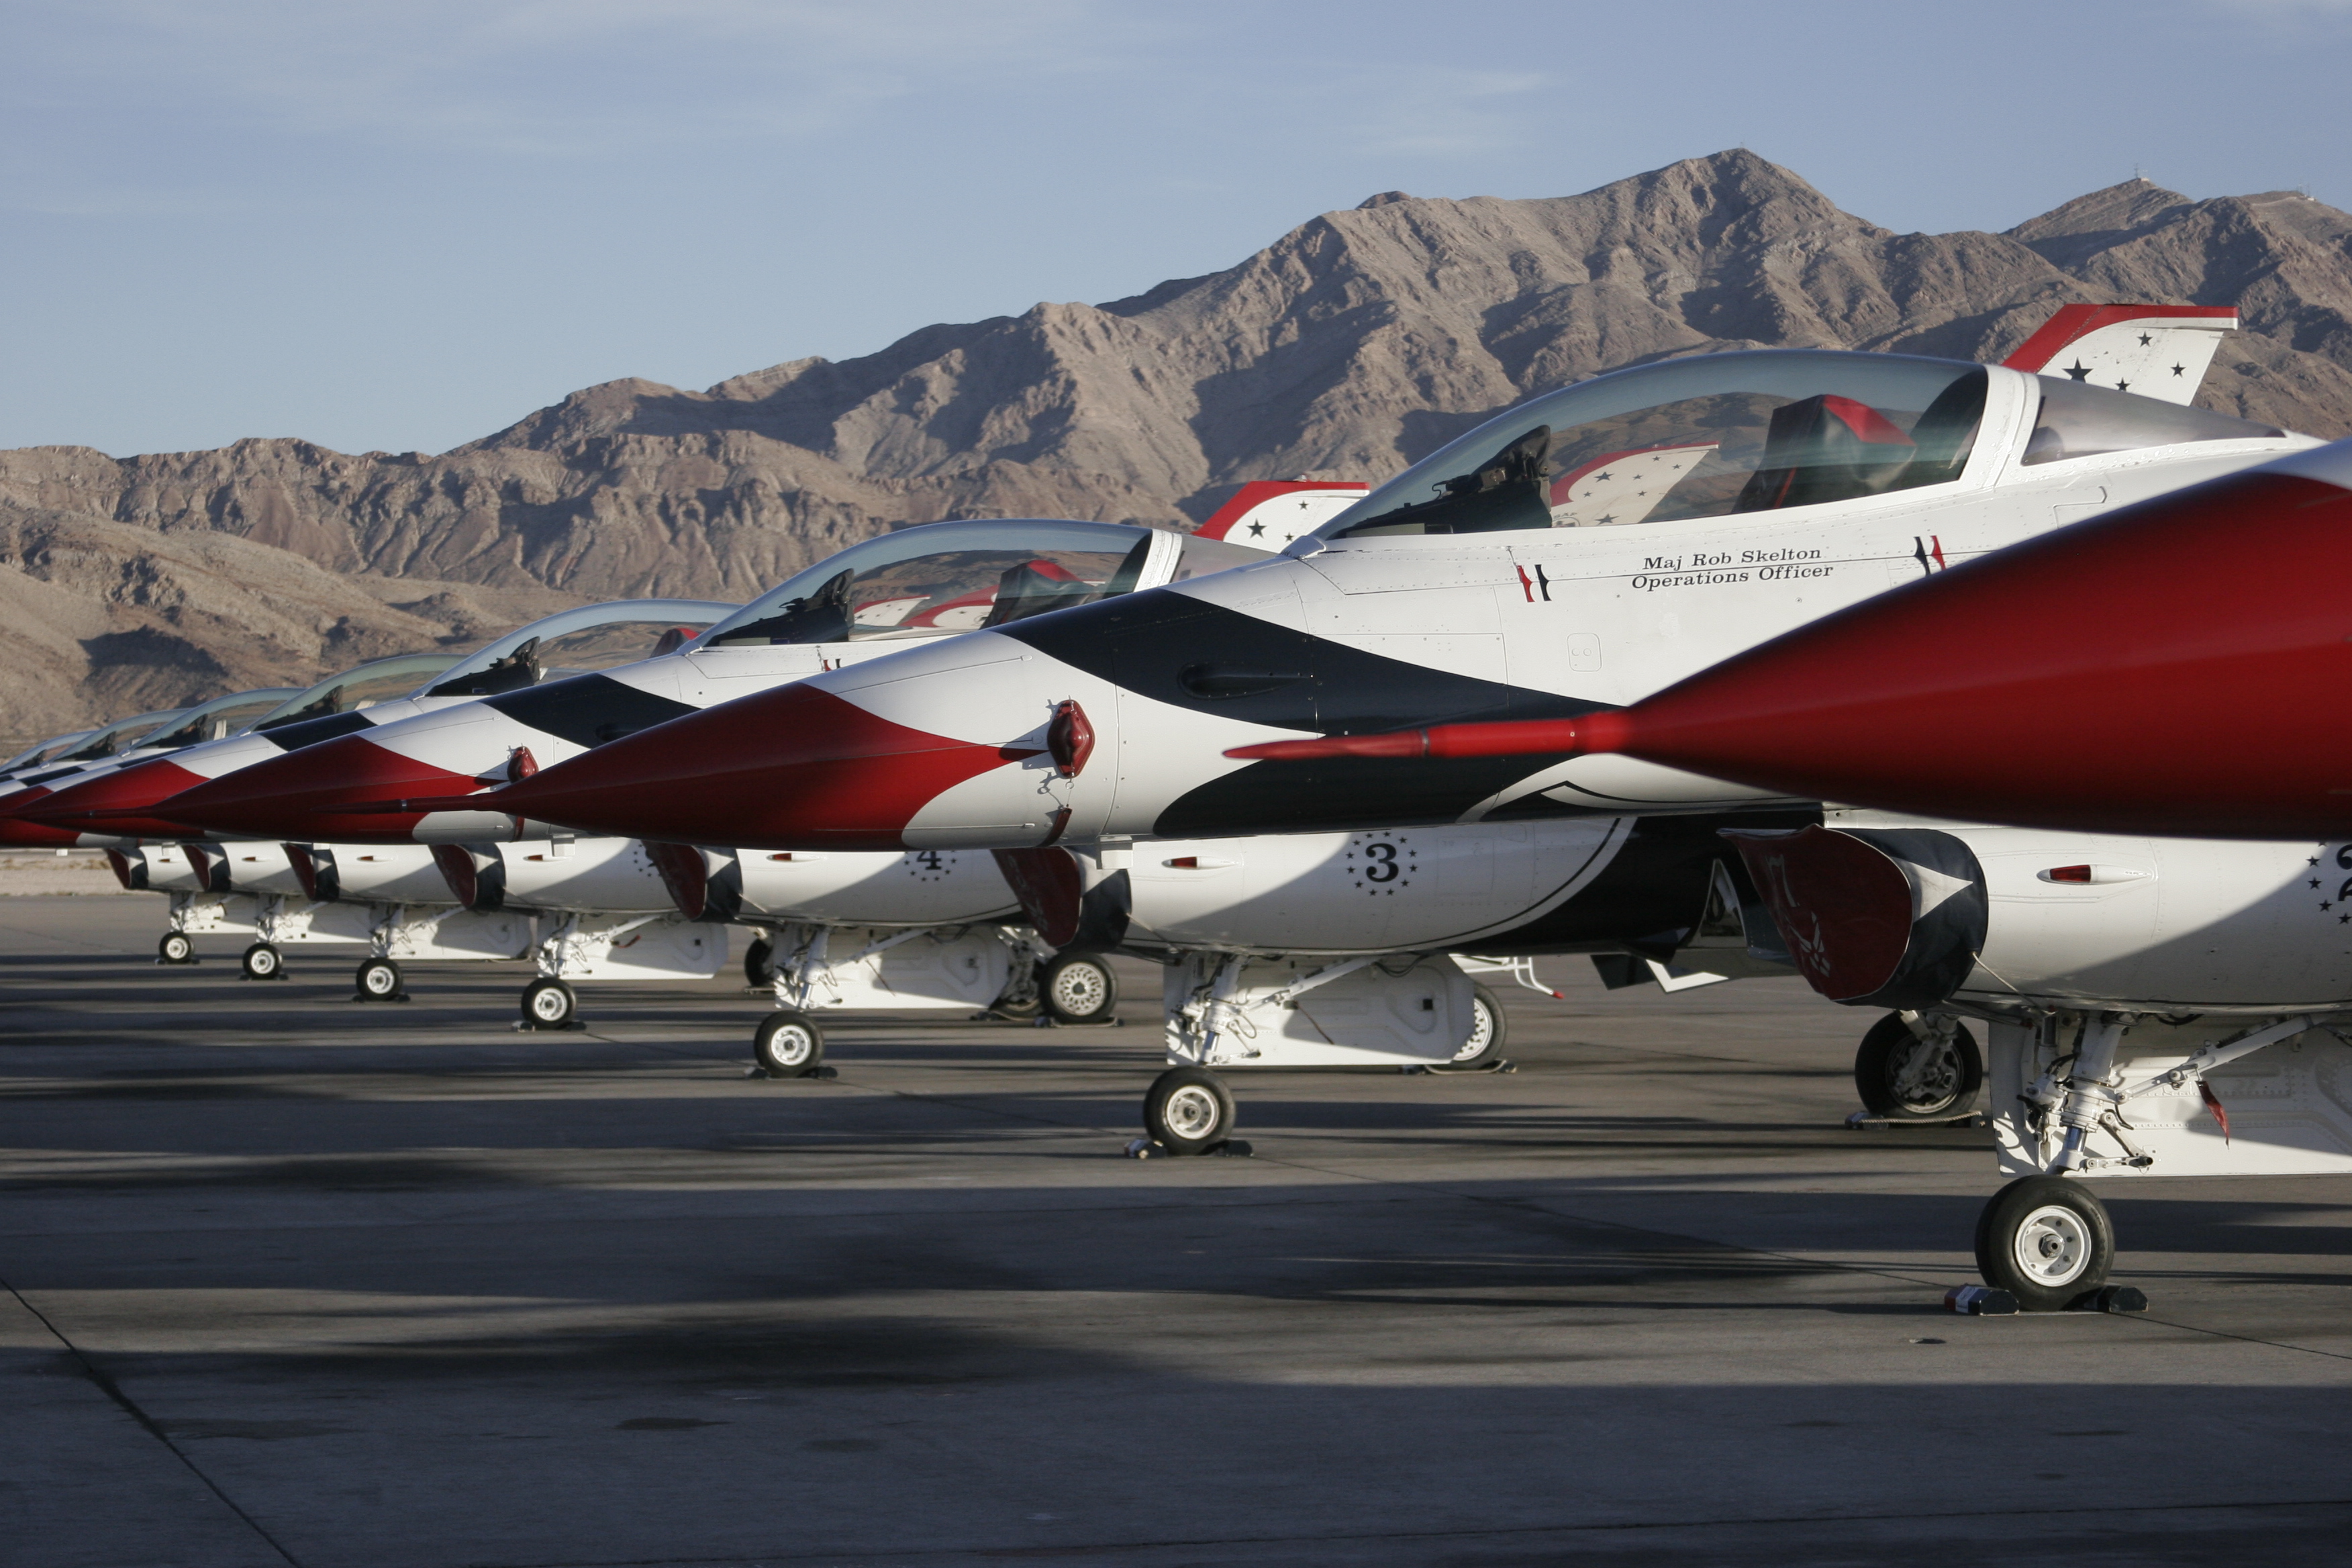
airplane, aircraft, air force, jet aircraft, fighter aircraft, military aircraft, aerospace engineering, mcdonnell douglas fa 18 hornet, mcdonnell douglas f 15 eagle